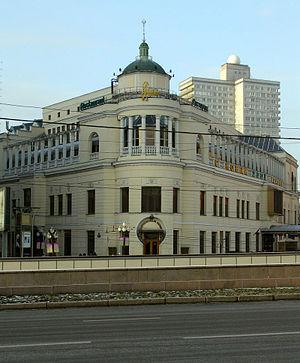
Adolf Wilhelm Erichson, russifié en Adolf Ernestovitch Erichson, né en 1862 à Moscou et mort en 1940 à Paris, est un architecte suédois de Russie surtout connu pour ses constructions inspirées de l'Art nouveau.